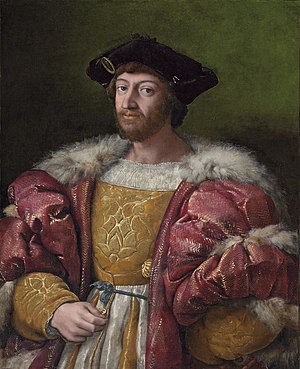
Huset Medici / Familiens stamtræ
"Huset Medici var i middelalderen og renæssancen en magtfuld og indflydelsesrig familie, som herskede i det nordlige Italien hovedsageligt i den italienske region Toscana. Specielt er familien kendt for sit styre af den toscanske hovedstad Firenze. Familiens rigdom stammede fra bankvirksomhed og tekstilhandel, og det var især gennem Medici-banken, at familien havde opbygget en enorm velstand og ikke mindst skaffet sig politisk indflydelse. Først i 1400-tallet ekspanderede bankvirksomheden. Det resulterede i, at der åbnede nye filialer i mange europæiske lande. Det bevirkede også, at familien i 1400-tallet blev den rigeste familie i Europa. Familien fik i 1434 magten i Firenze, og i de næste mange år blev Firenze styret af Medici-familien, heraf navnet ""den Mediciske Periode"".